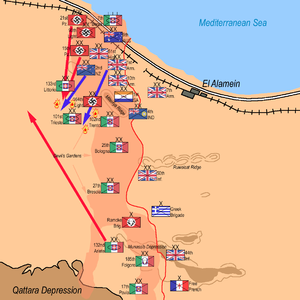
Andet slag om el-Alamein / Slaget / Fase fire: Operation Supercharge
Kampvognsslaget ved Tell el Aqqaqir: kl. 9, 2. november. Aksestyrker begynder at trække sig tilbage, kl. 22, 2. november
Andet slag om el-Alamein var et afgørende vendepunkt i Ørkenkrigen under 2. verdenskrig. Slaget foregik ved El-Alamein i Egypten 23. oktober – 3. november 1942. Det Første slag om el-Alamein havde bremset aksemagternes fremrykning i juli 1942. I august 1942 overtog generalløjtnant Bernard Montgomery kommandoen over den britiske 8. arme fra general Claude Auchinleck.